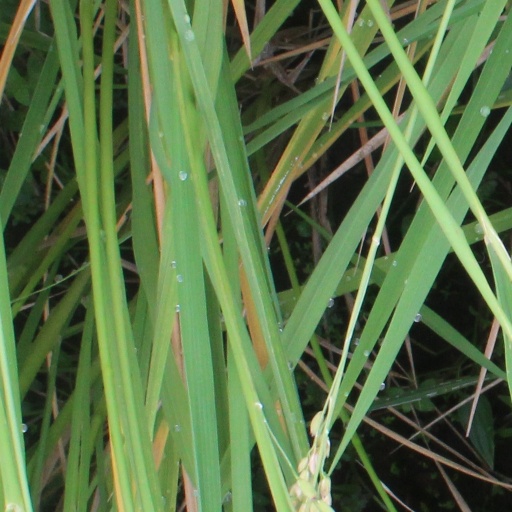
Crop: rice